Unification of Moldova and Romania

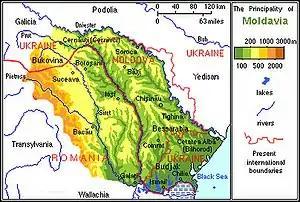
Moldavia and the modern boundaries

The Principality of Moldavia was established in 1359 with Bogdan I, a Romanian voivode from Maramureș, becoming its first independent ruler. In 1538 the country became a vassal state of the Ottoman Empire. Its eastern territories between the Prut and the Dniestr (approximately half of the principality corresponding roughly to today's territory of Moldova) were annexed by the Russian Empire in 1812, in accordance with the Treaty of Bucharest. The Russians referred to this new region as Bessarabia, taking a name that had previously only applied to a southern portion of the region (known also as the "Budjak") and extending it to cover the entire newly annexed territory. The name derives from the Wallachian Basarab dynasty, who had presided over the southern portion in the Middle Ages. During the Russian Revolution of 1917, a newly formed regional parliament (Sfatul Țării) declared Bessarabia's autonomy within Russia. In 1918, after the Romanian army entered Bessarabia, the makeshift parliament decided on independence, only to review its position and ultimately decide on a conditional union with Romania. The conditions, including the provisions for autonomy, were ultimately dropped. This unification is now commemorated by unionists in Romania and Moldova as the Day of the Union of Bessarabia with Romania on 27 March.